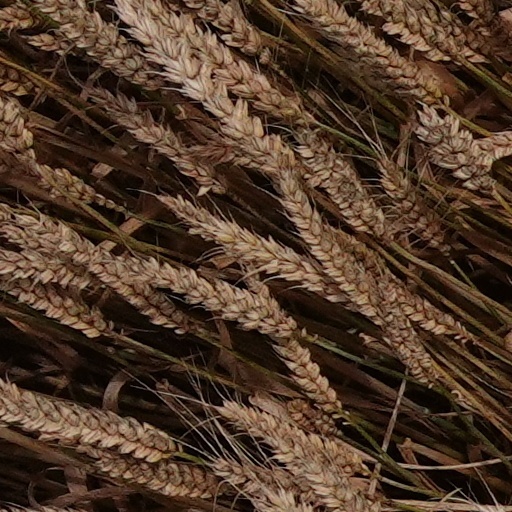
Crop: wheat